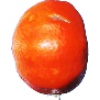
Label: Clementine 1